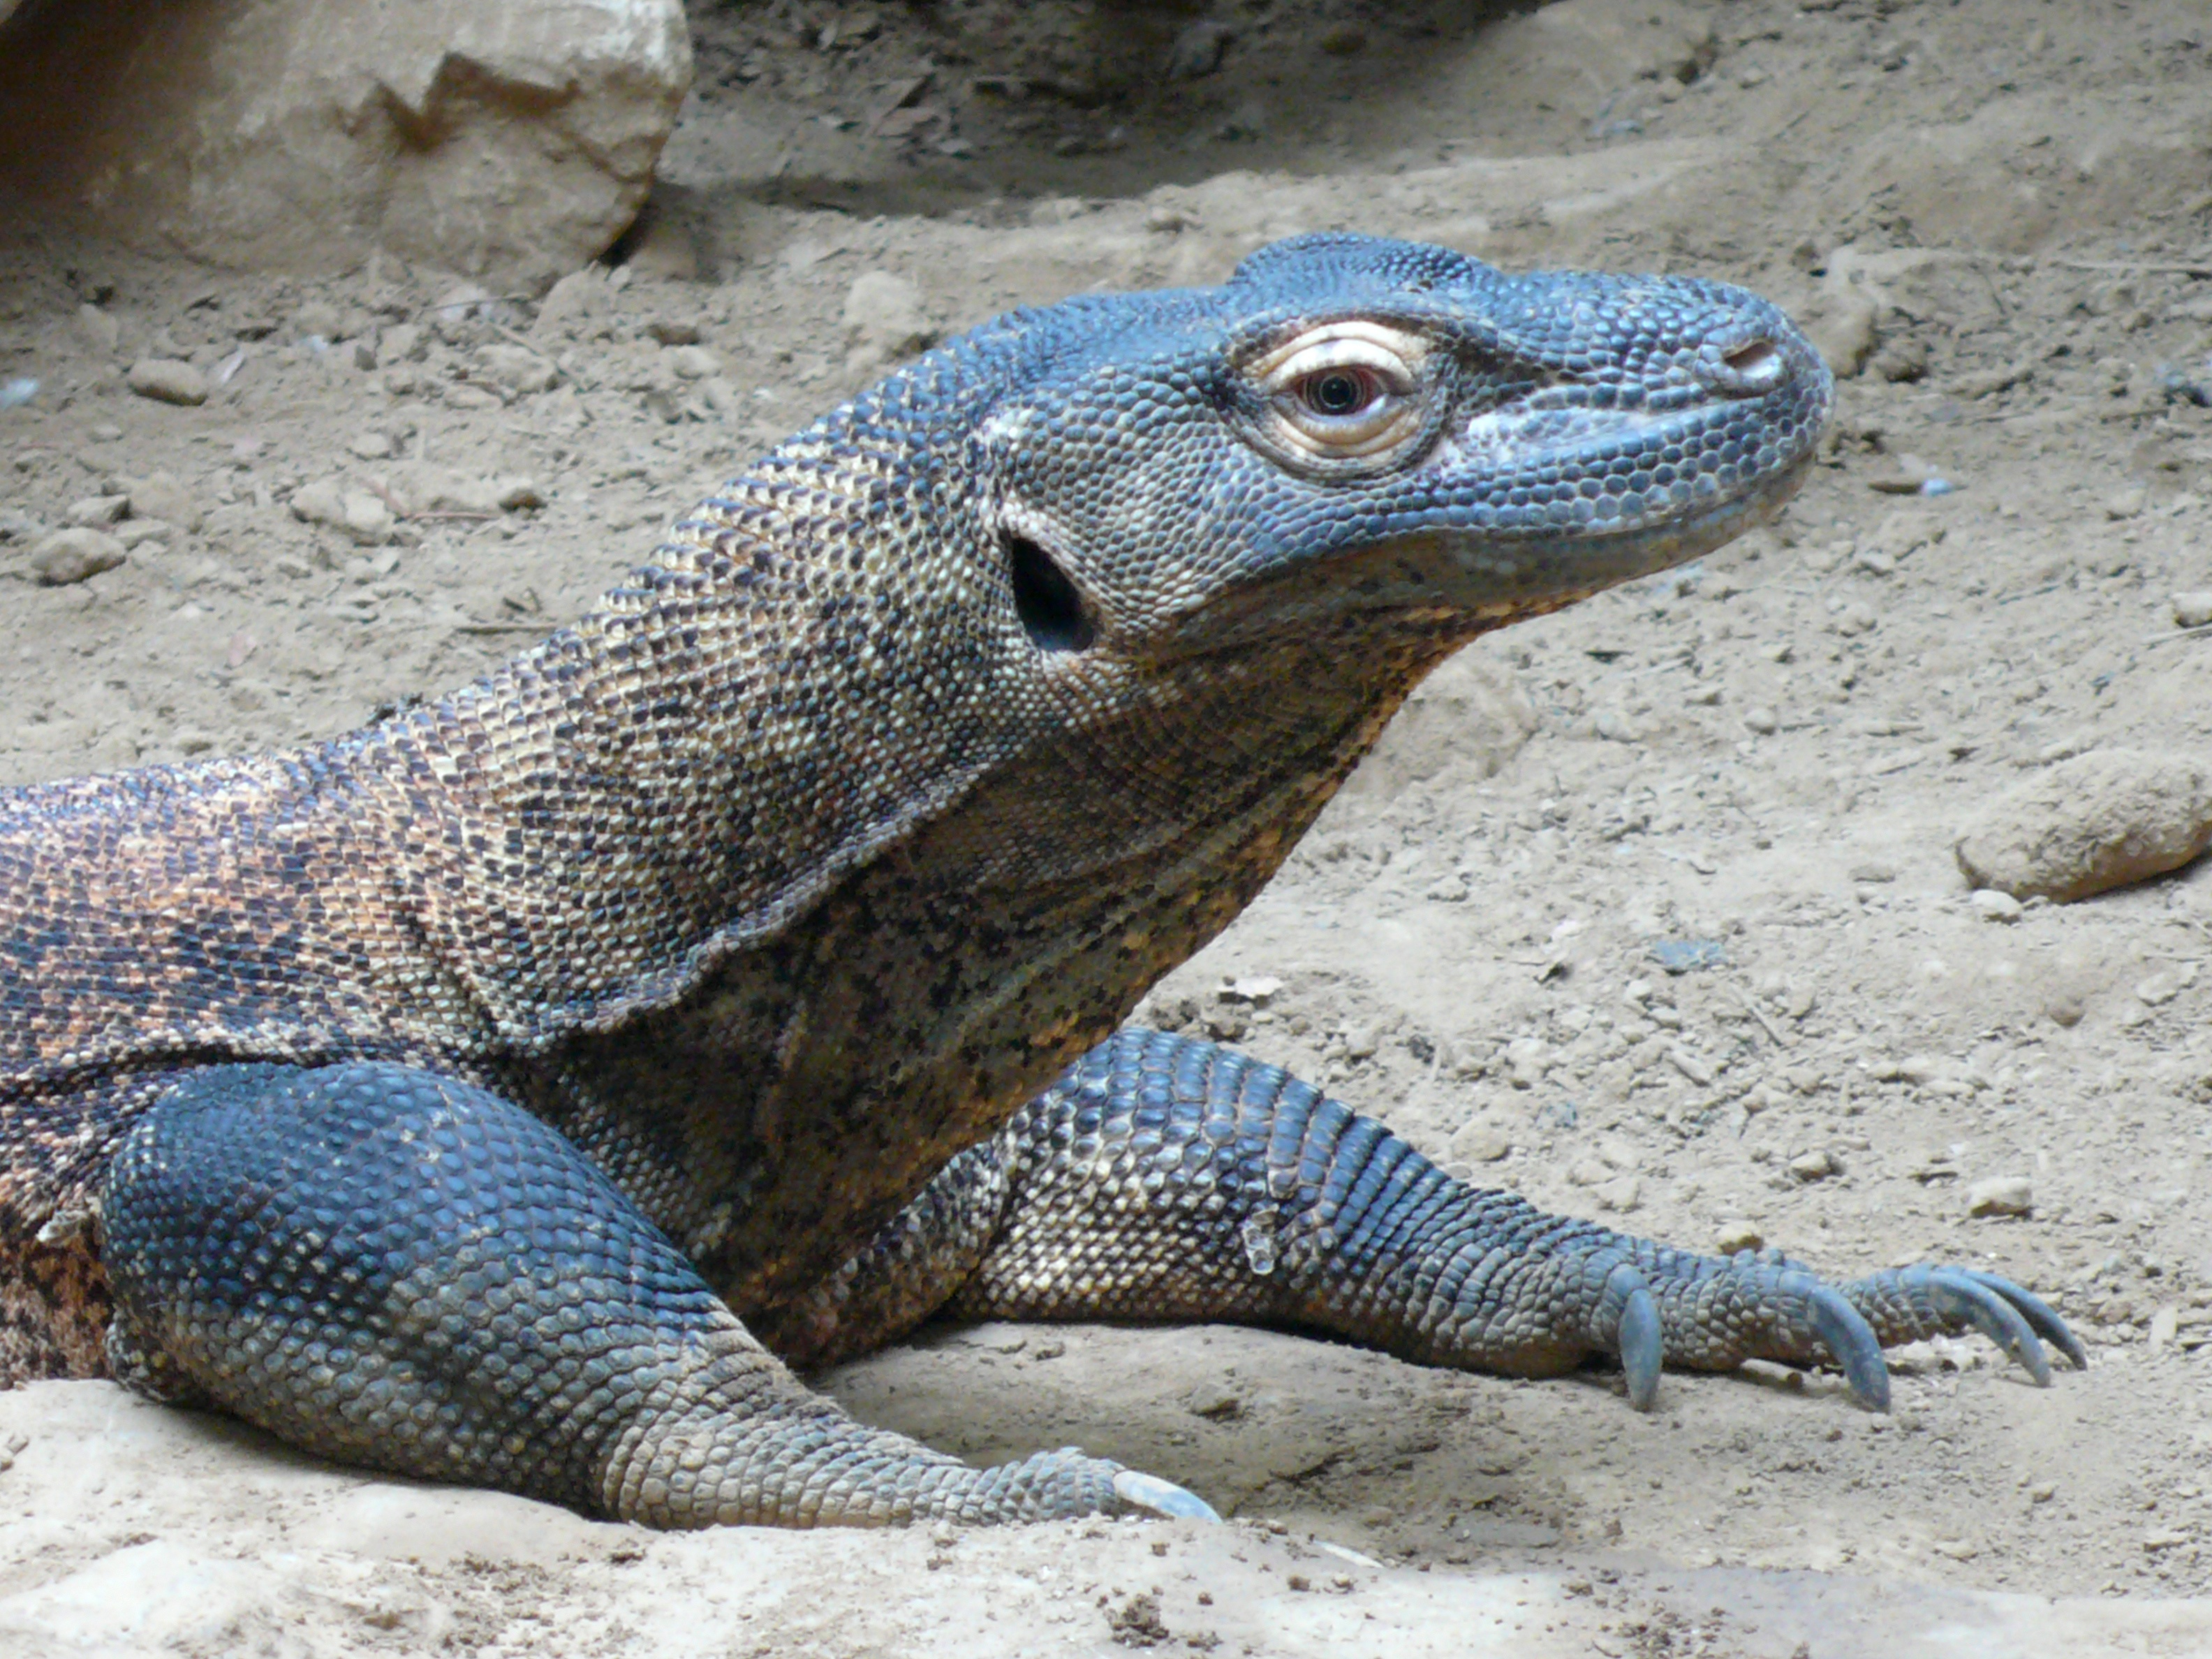
wildlife, island, predator, reptile, iguana, fauna, lizard, green lizard, vertebrate, big, large, staring, dangerous, lacerta, agamidae, agama, komodo dragon, american alligator, komodo, scaled reptile, lacertidae